Music Box Theatre

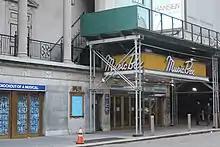
Scaffolding over the entrance

The Music Box Theater underwent several changes in operation during the 1940s. Sam Harris died in July 1941, and his ownership stake in the theater went to his widow Kathleen Marin, pursuant to his will. Additionally, independent producers began to lease the Music Box. The theater also pivoted away from hosting revues and musicals because of its relatively low seating capacity; instead, it mainly hosted small dramas. The burlesque revue "Star and Garter" opened in 1942, eventually running 609 performances. This was followed in 1944 by a 713-performance run of the comedy "I Remember Mama", which featured Marlon Brando in his Broadway debut. Another major production in the 1940s was "Summer and Smoke", which premiered in 1948. The next year, the Music Box showed "Lost in the Stars", which was the last musical staged at the Music Box until the 1970s.